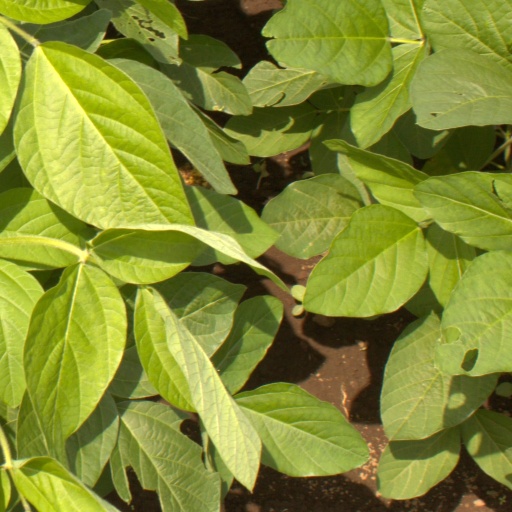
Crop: soybean